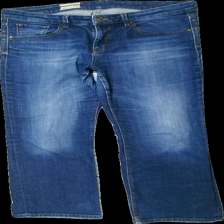
View: front
Type: Jeans
Category: Ladies
Brand: Mexx
Colors: Blue
Material: 100% cotton
Cut: Regular
Season: All
Trend: Denim
Damage location: bottom center
Damage 2 location: bottom left
Damage 3 location: top center
Price range: 50-100
Recommended usage: Reuse
Description: blå jeans